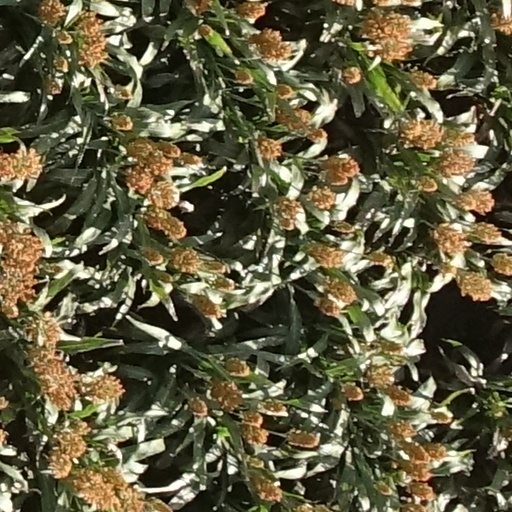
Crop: sorghum